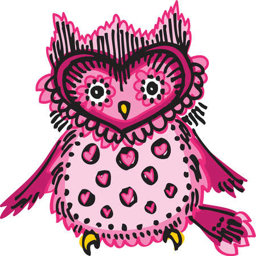
a pink owl with hearts and spots on its chest